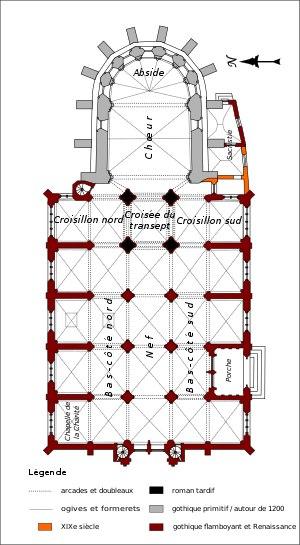
L'église Notre-Dame est une église catholique paroissiale située à Vetheuil, dans le Val-d'Oise. Par son ampleur, son plan à double collatéraux et son mobilier particulièrement riche et varié, elle se démarque des églises villageoises du Vexin français, car Vétheuil est au Moyen Âge un bourg d'une certaine importance. Par son architecture, et notamment son abside de style gothique primitif et ses deux portails de la Renaissance, l'église Notre-Dame occupe une place particulière parmi l'architecture religieuse de la religion. Sa valeur patrimoniale est reconnue assez tôt, et elle est classée monument historique par liste de 1840. Les origines de la paroisse et de l'église ne sont pas connues, mais on connaît une première mention de la fin du XIᵉ siècle, et des vestiges d'un clocher roman de la première moitié du XIIᵉ siècle subsistent encore à l'intérieur du clocher actuel. Vers la fin du XIIᵉ siècle, la construction d'un nouveau chœur est lancée, et celui-ci est terminé au tout début du XIIIᵉ siècle. Le clocher est rebâti dans le style gothique au cours de ce même siècle. Il est impossible de se prononcer sur la nef de cette époque.